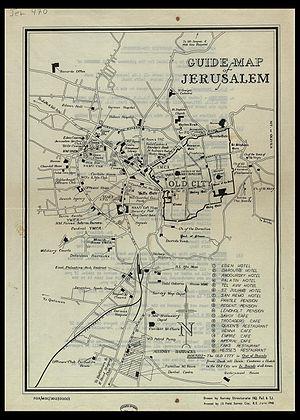
Cet article relate les faits saillants de la ville de Jérusalem, une ville du Proche-Orient qui tient une place prépondérante dans les religions juive, chrétienne et musulmane, que les Israéliens ont érigée en capitale et que les Palestiniens souhaiteraient comme capitale.